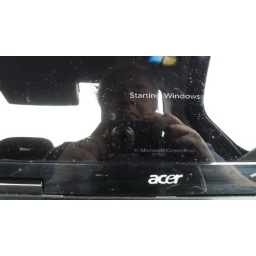
Reflection of me taking a picture of my reflection on the laptop in the back of the car